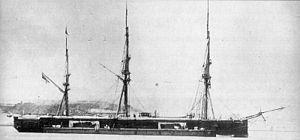
Le HMS Captain, lancé en 1869 et qui chavira et fit naufrage en septembre 1870 dans le golfe de Gascogne, avec la perte de près de 500 vies humaines était un navire de guerre expérimental de la Royal Navy dont la conception, la construction, les essais et la perte furent l'objet de polémiques passionnées à l'époque, en particulier par voie de presse.